Answer in natural language. How many CounterTops are visible in the scene? Choose between the following options: 2, 4, 0, 1 or 3
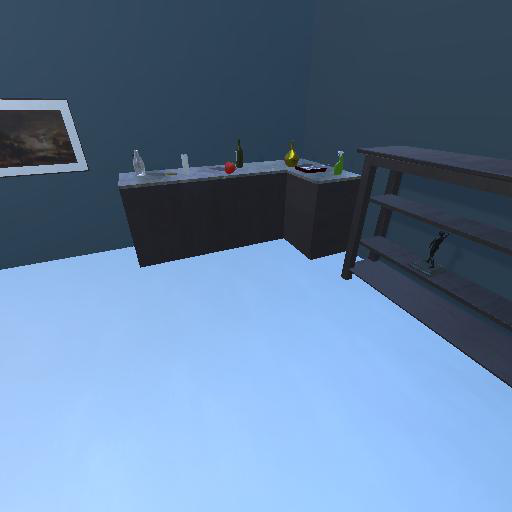
<answer>1</answer>